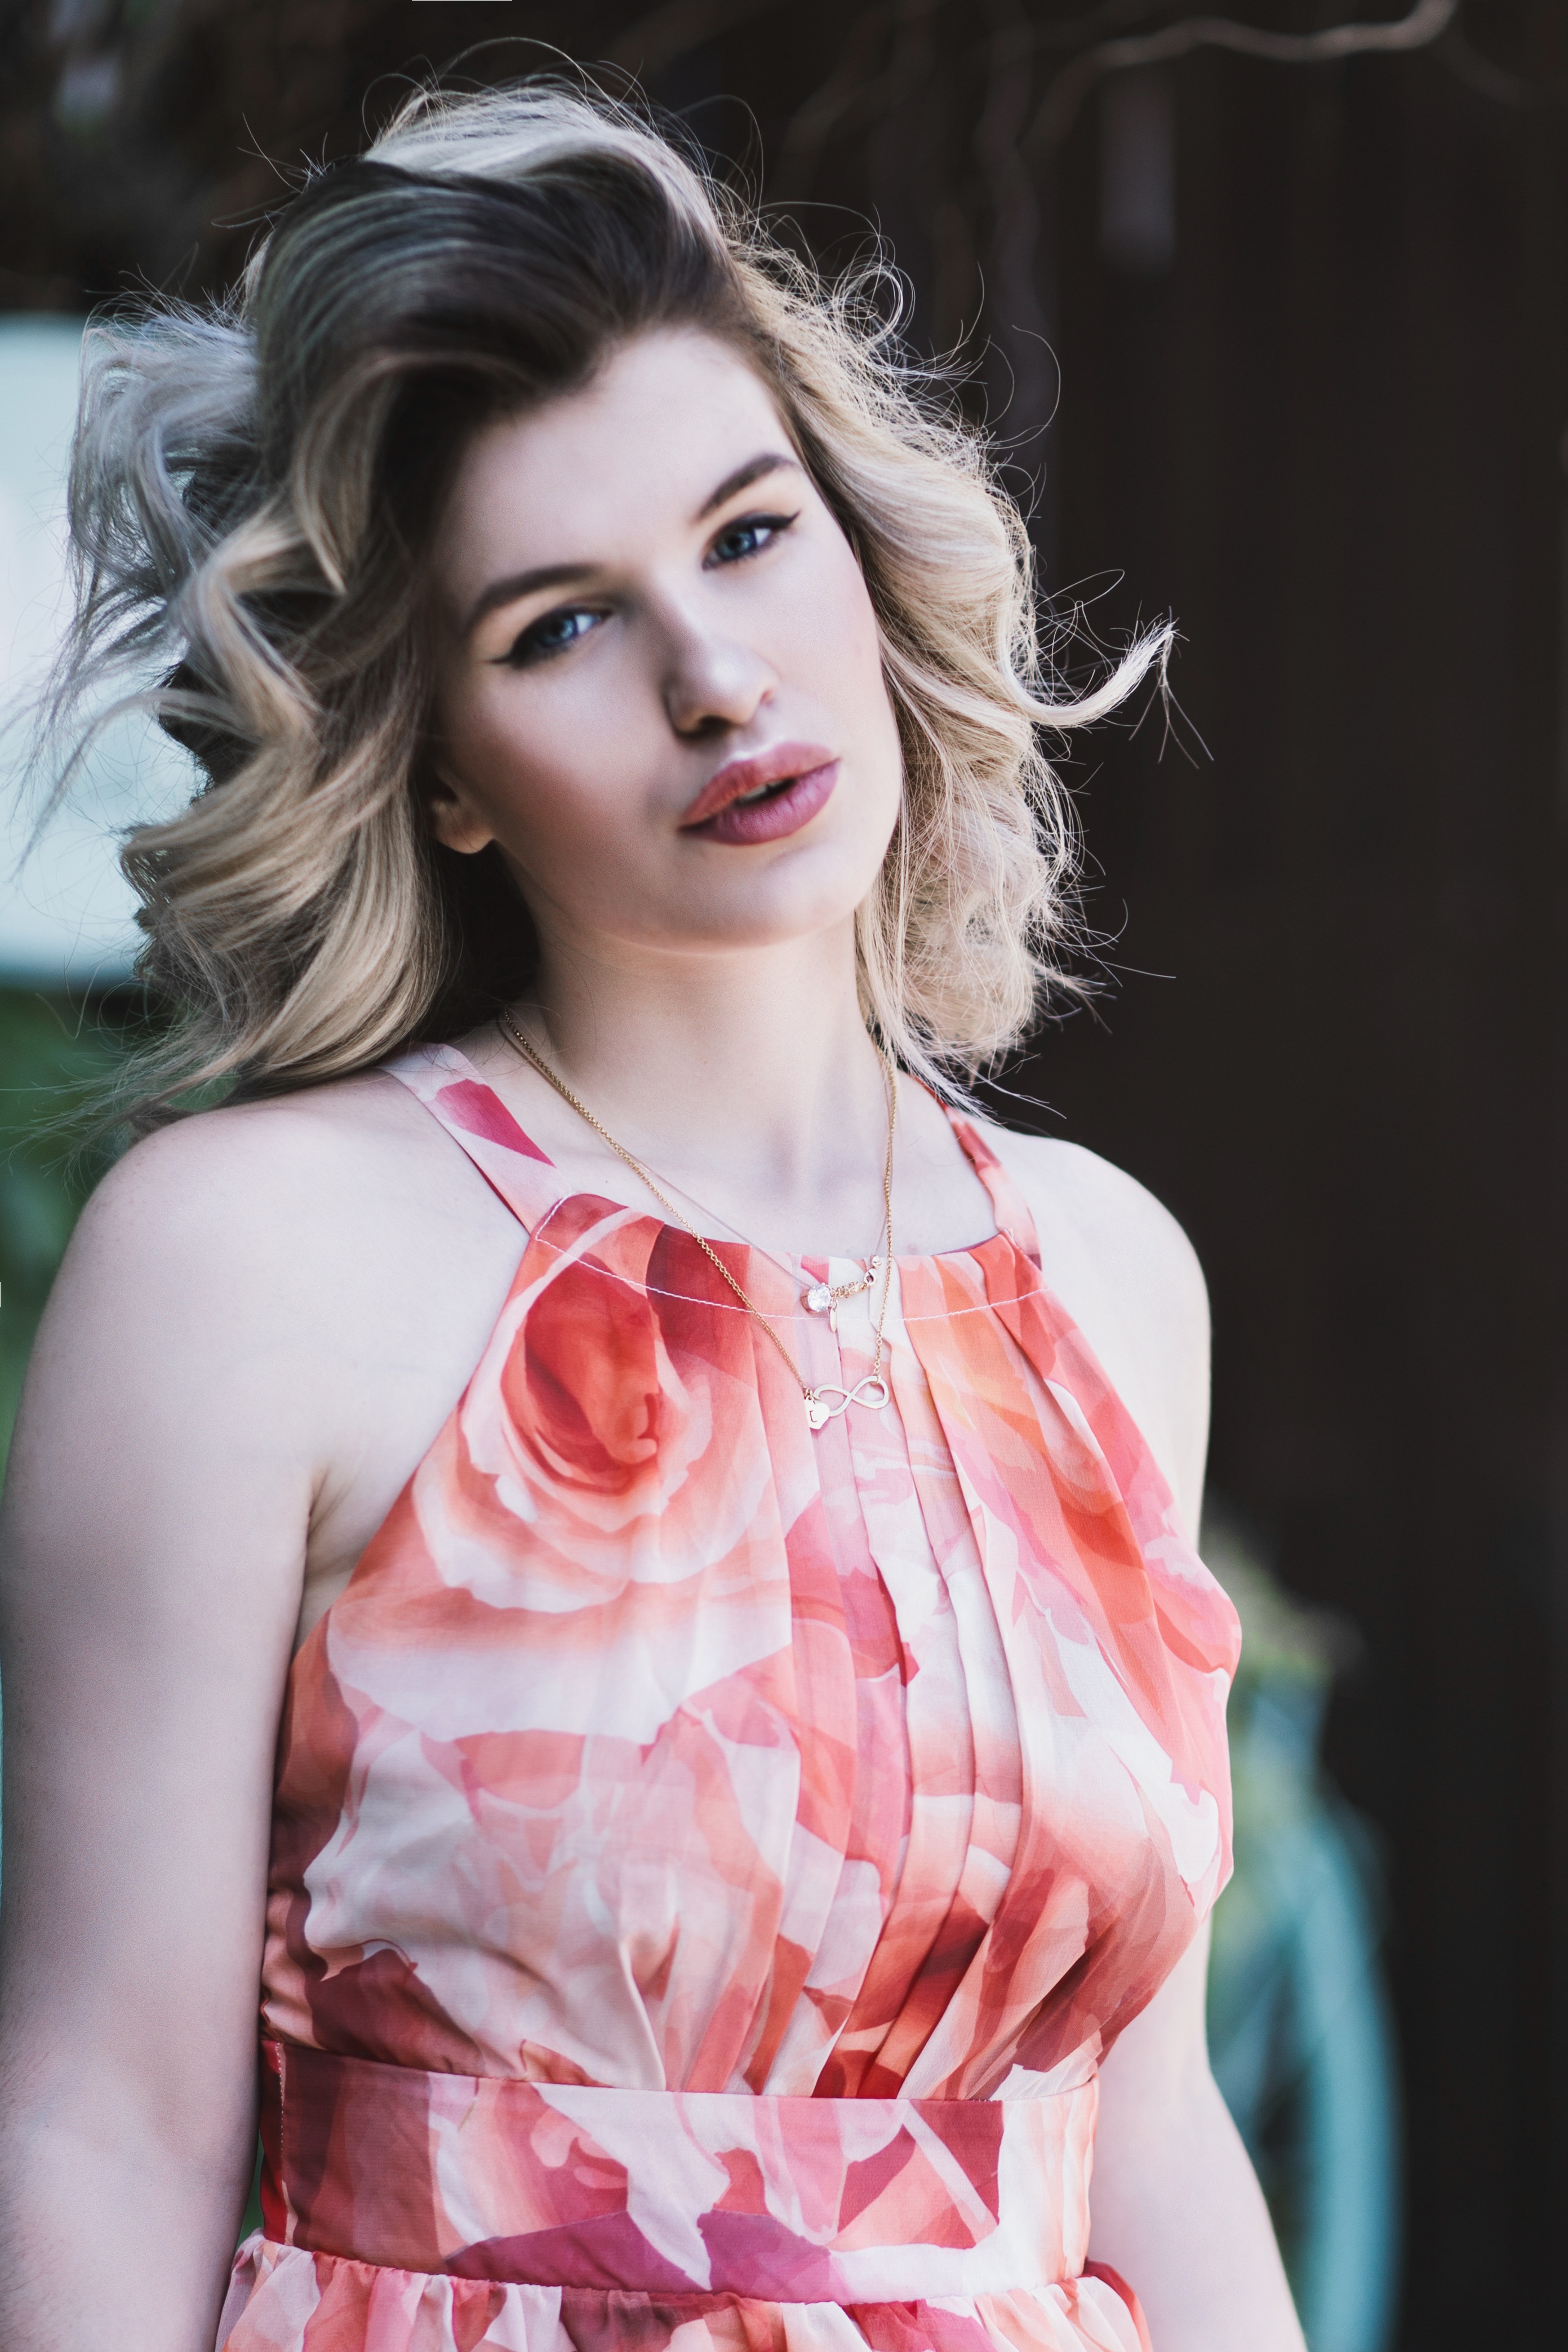
hair, face, beauty, fashion model, lip, pink, hairstyle, fashion, photo shoot, dress, model, shoulder, photography, fashion design, long hair, brown hair, portrait, style, portrait photography, flower